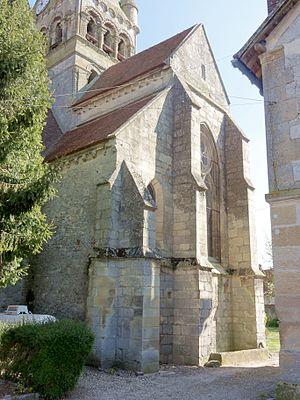
Chapelle et croisillon sud, vue depuis le sud-ouest.
L'église Notre-Dame-et-Saint-Rieul est une église catholique paroissiale située à Rully, dans le département français de l'Oise et la région Hauts-de-France. C'est l'une des très rares églises placées sous le patronnage de saint Rieul, Évangélisateur du pays de France et premier évêque de Senlis, mort à la fin du IVᵉ ou au début du Vᵉ siècle : la paroisse existe sans doute depuis cette époque, et peut être considérée comme l'une des plus anciennes de la région. Aucune partie de l'église n'est toutefois antérieure au XIIᵉ siècle. Au début du XIIᵉ siècle, la précédente église reçoit un nouveau clocher et sans doute un nouveau chœur, et le premier étage du clocher en subsiste à ce jour. Peu avant le milieu du XIIᵉ siècle, le clocher est pourvu d'un second étage, qui surprend par la richesse de son ornementation, et la sculpture d'inspiration antique de ses chapiteaux et de sa frise, d'un type plus propre au midi de la France. La nef, non voûtée mais assez spacieuse, et son portail occidental datent de la même époque. Ils sont toujours de style roman. Le reste de l'église est gothique.